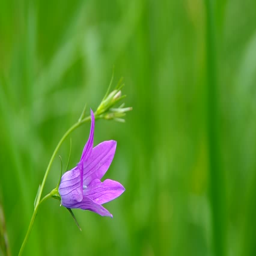
blue bell flowers on green background in the wind